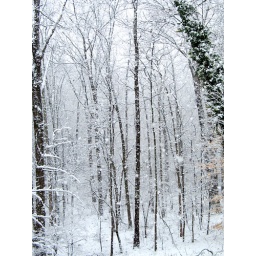
The view from any window in the house